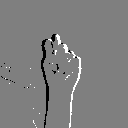
ASL letter: t